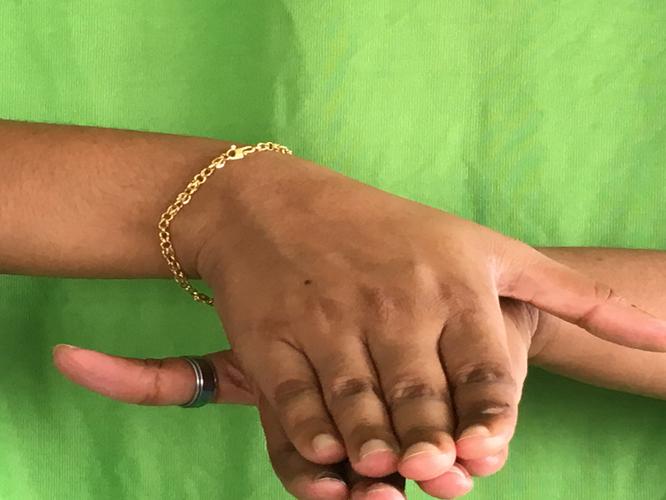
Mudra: Matsya
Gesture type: double_hand